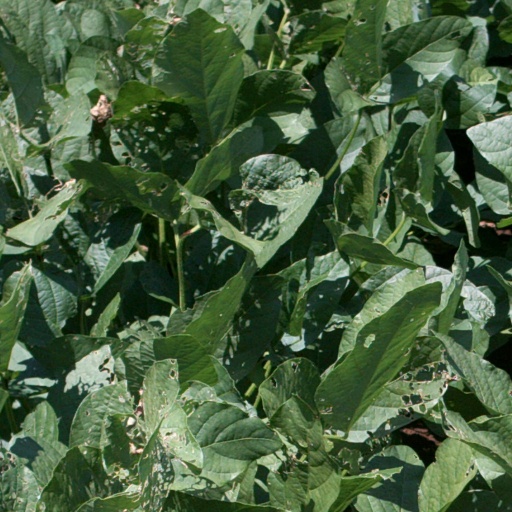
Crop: soybean